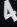
Number: 4